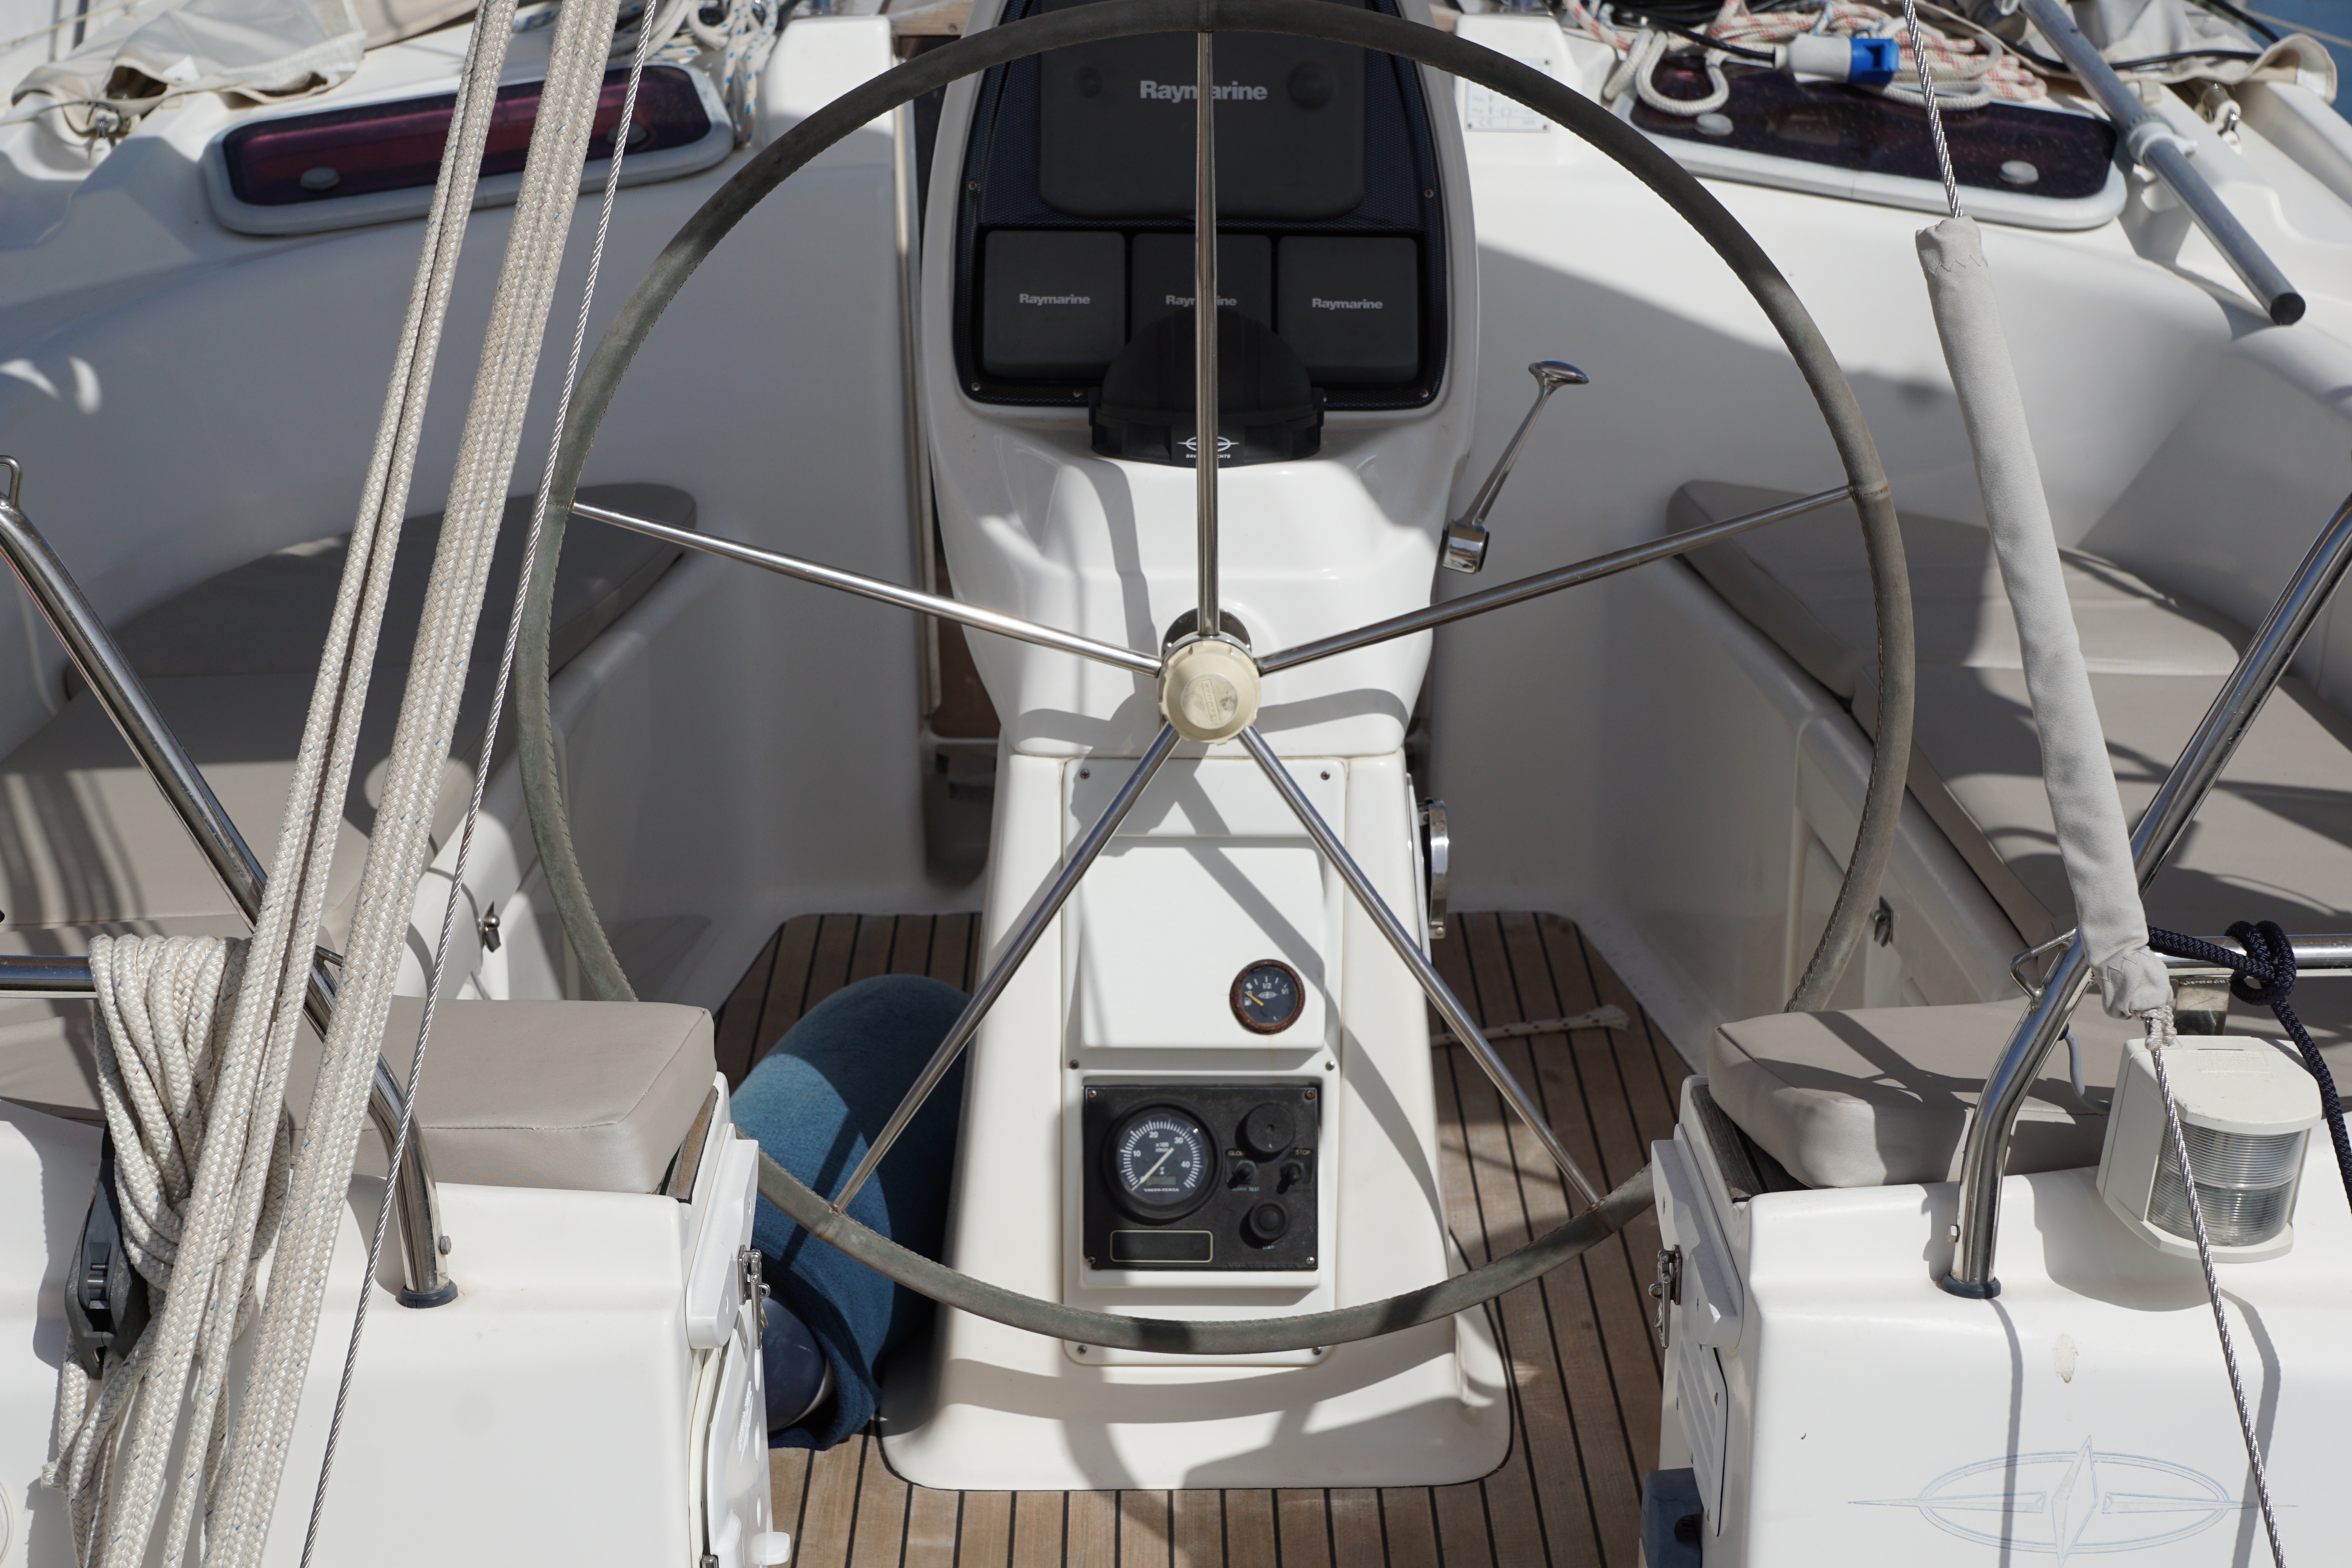
water, boat, ship, summer, boot, vehicle, mast, yacht, port, sailboat, luxury, sail, watercraft, ecosystem, passenger ship, ibiza, luxury yacht, skiff, caravel